Ivan Heimschild

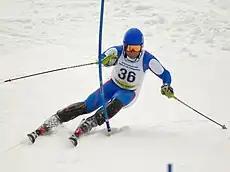
Ivan Heimschild in 2008

Ivan Heimschild (born 5 March 1980 in Martin) is a Slovak former alpine skier who competed in the 2002 Winter Olympics and in the 2006 Winter Olympics.